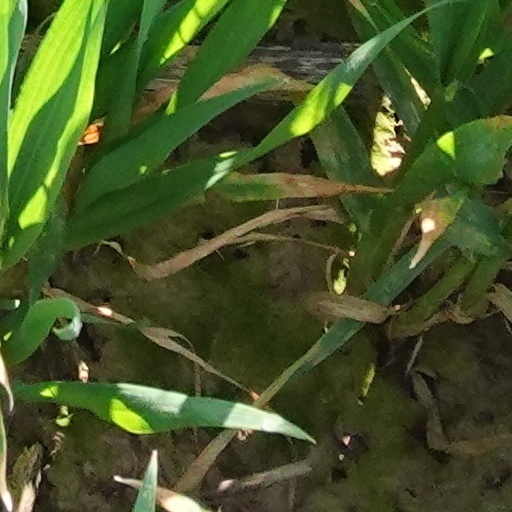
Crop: wheat